Microloma tenuifolium

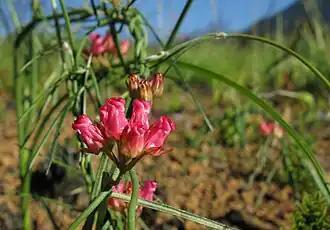
"Microloma tenuifolium" stems and flowers

Like other "Microloma" species, this is a thin climbing plant. However this species has long, slender leaves (""tenuifolium"" means "slender leaves") and a swollen rootstock.